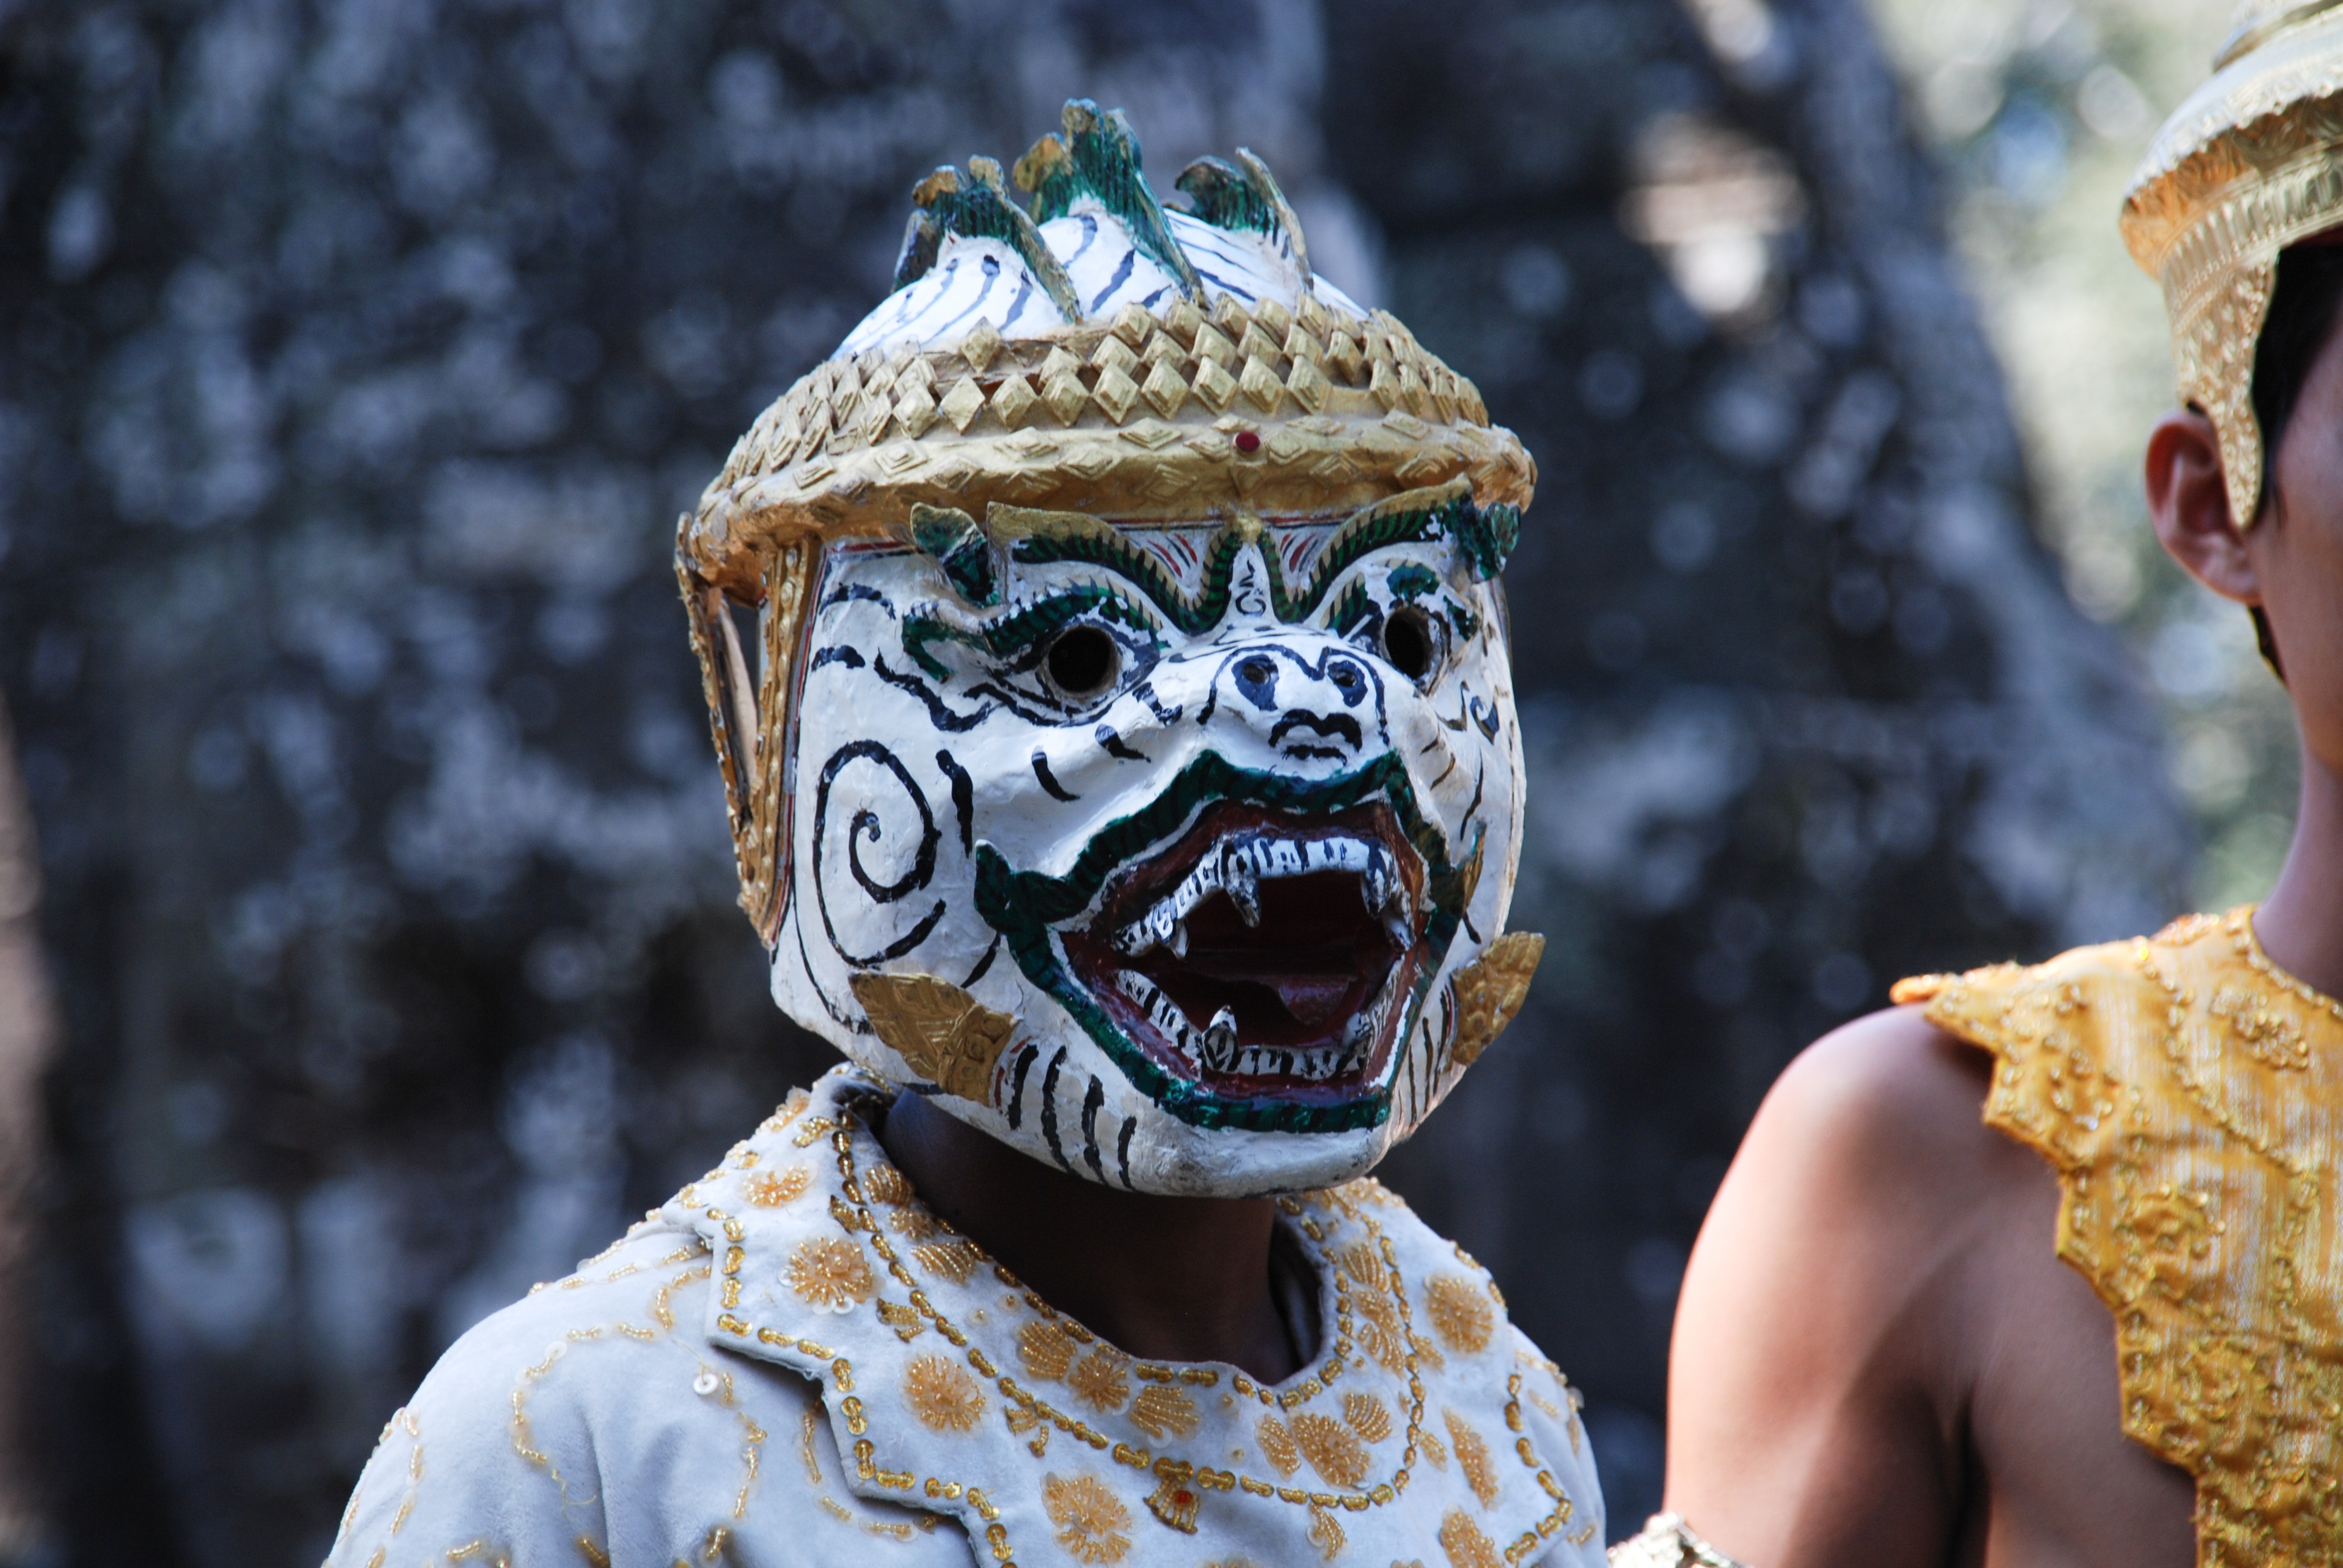
man, people, statue, carnival, clothing, tourism, festival, mask, temple, performance, head, theater, tradition, costume, folklore, masque